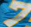
Number: 7